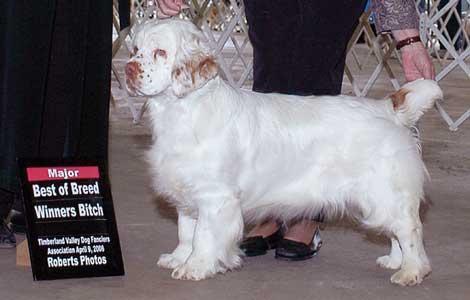
clumber